Ostia Antica

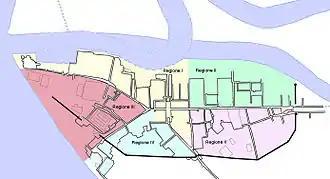
Map of Ostia Antica

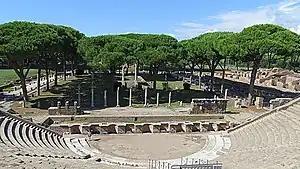
View of the Forum from the Theatre

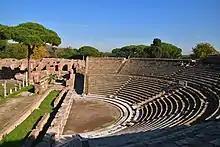
The Ancient Roman theatre

Ostia was further developed during the first century AD under the influence of Tiberius, who ordered the building of the town's first forum.